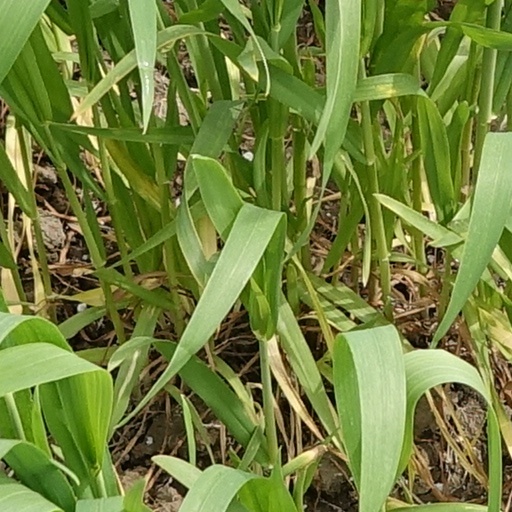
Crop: wheat